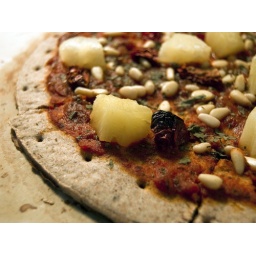
A super tasty vegan pizza made by Steph, with toppings of pine nuts, pineapples, and sundried tomatoes.